Sundial

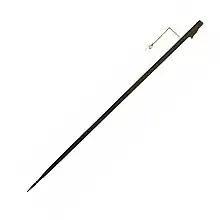
19th-century Tibetan shepherd's timestick

The surface receiving the shadow need not be a plane, but can have any shape, provided that the sundial maker is willing to mark the hour-lines. If the style is aligned with the Earth's rotational axis, a spherical shape is convenient since the hour-lines are equally spaced, as they are on the equatorial dial shown here; the sundial is "equiangular". This is the principle behind the armillary sphere and the equatorial bow sundial. However, some equiangular sundials – such as the Lambert dial described below – are based on other principles.